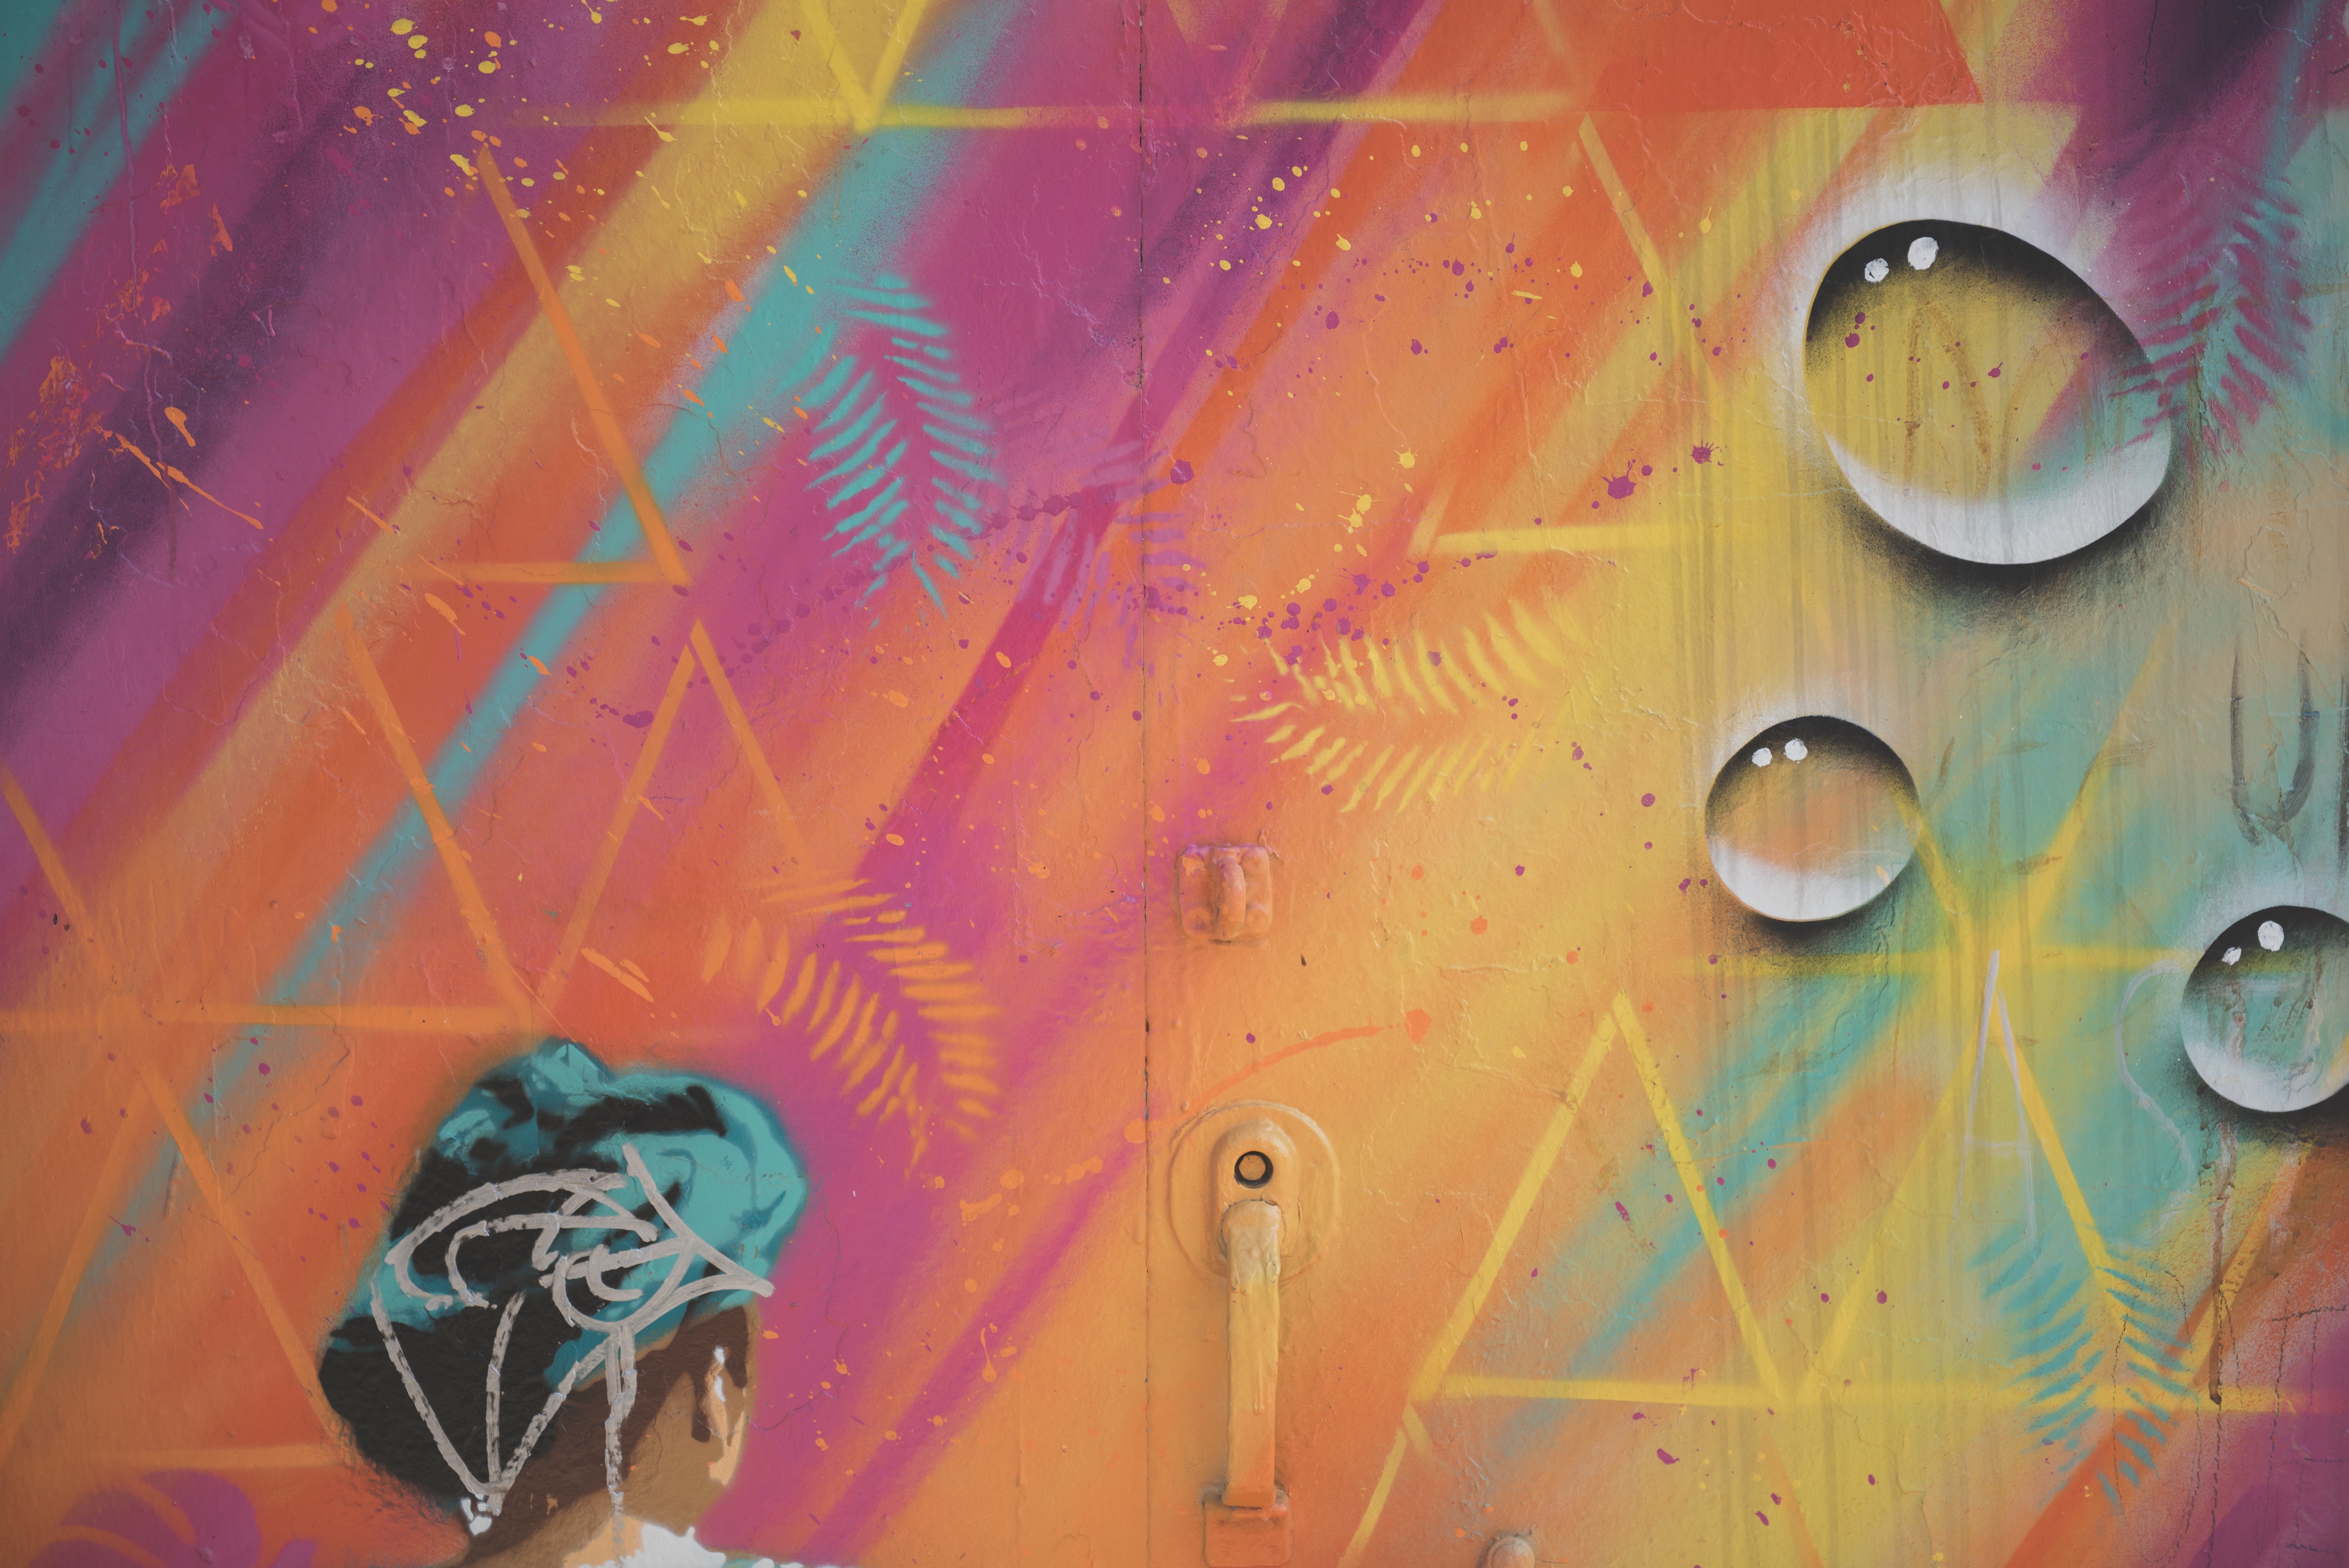
color, graffiti, painting, art, mural, modern art, acrylic paint